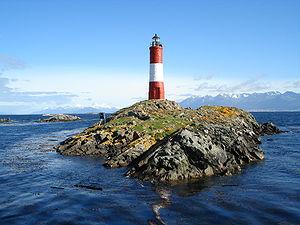
Le phare Les Éclaireurs est un phare situé sur l'un des îlots Les Éclaireurs dans le canal Beagle, à l'entrée Est de la baie d'Ushuaïa. Ce phare est souvent confondu, à tort, avec le phare du bout du monde, situé sur l'île des États.
El conquistador del fin del mundo est un format de téléréalité d'aventure dans lequel seize concurrents s'affrontent dans le paysage de la Patagonie afin d'atteindre le phare des Éclaireurs, et le vainqueur sera consacré comme étant le Conquérant.
Cette page dresse la liste des phares en Argentine.